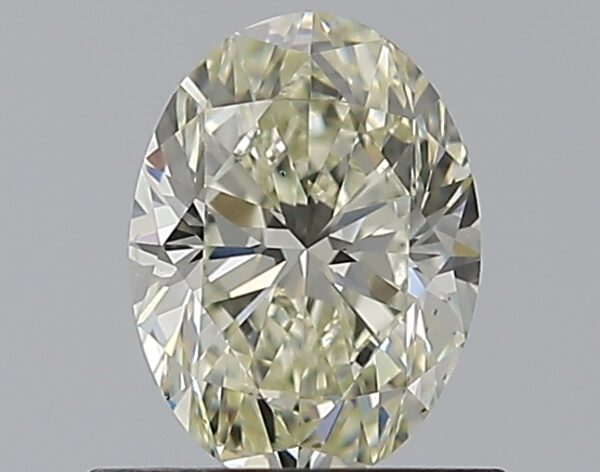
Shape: oval
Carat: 0.72
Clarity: VS2
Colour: L
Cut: VG
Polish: EX
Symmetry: EX
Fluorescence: N
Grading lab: GIA
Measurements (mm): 6.74 x 4.99 x 3.25